Patrick Joseph McGovern

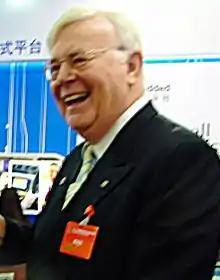
McGovern at "China Hi-Tech Fair" in 2009<ref name="flickr/4117137642"></ref>

Patrick Joseph McGovern Jr. (August 11, 1937 – March 19, 2014) was an American businessman, and chairman and founder of International Data Group (IDG), the company with subsidiaries in technology publishing, research, event management and venture capital.